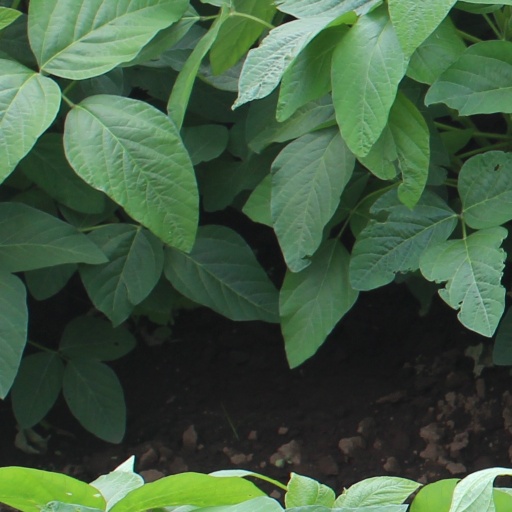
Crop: soybean